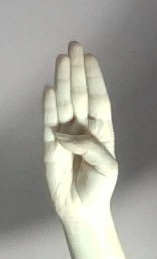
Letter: kaaf